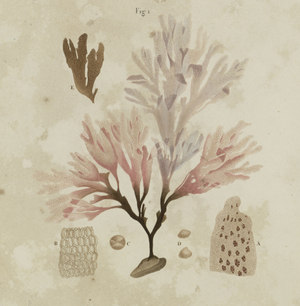
Dessin de l'algue Dawsonie de Durville par Jules Dumont d'Urville, expédition La Coquille, 1829.
Jules Sébastien César Dumont d’Urville, né à Condé-sur-Noireau le 23 mai 1790 et mort accidentellement à Meudon le 8 mai 1842, est un officier de marine et explorateur français qui mena de nombreuses expéditions, notamment à bord de l'Astrolabe.